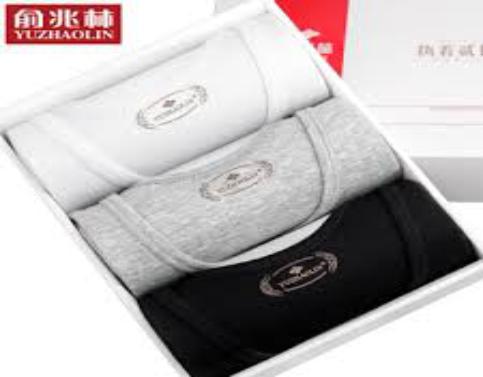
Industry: Clothes